Cousin Island

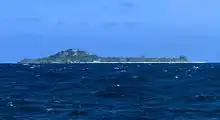
Cousin Island with its distinctive hill

The island is accessible by sea from Praslin, or the neighbouring resort island of Cousine. It is open to visitors every morning, Monday to Friday, but is closed at weekends and on public holidays.